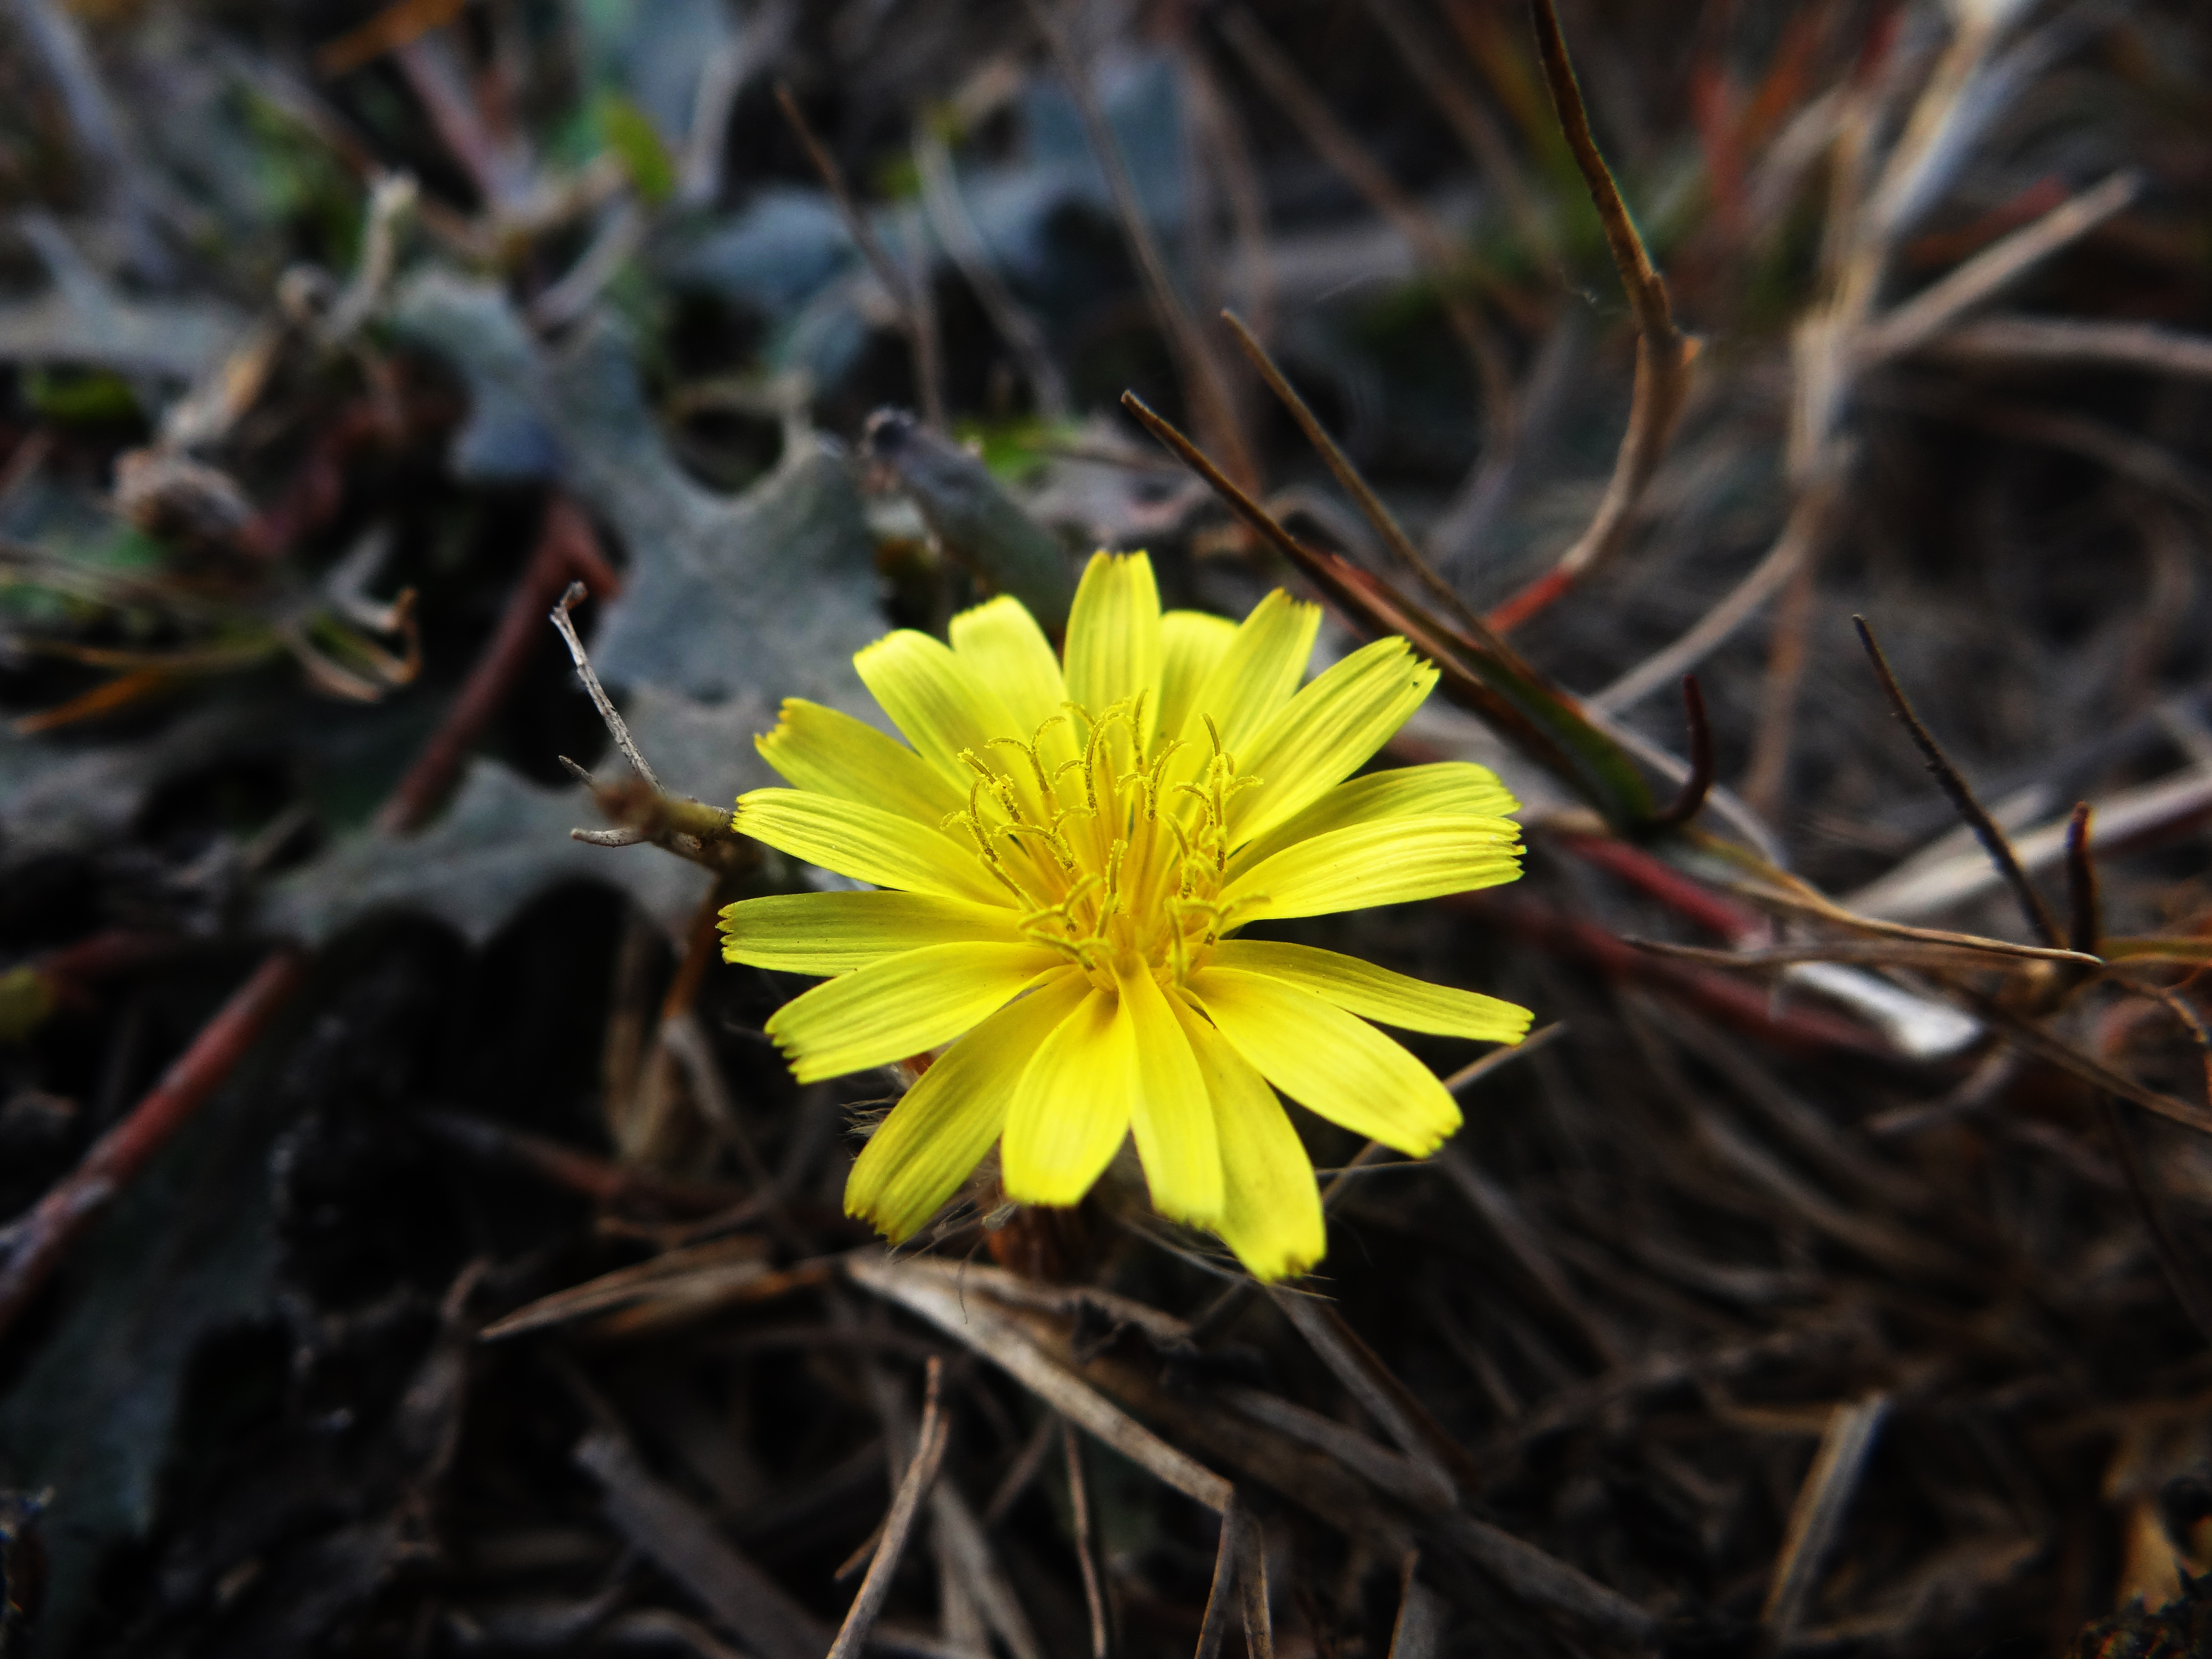
nature, plant, dandelion, leaf, flower, petal, wild, environment, spring, macro, autumn, botany, blooming, yellow, flora, wildflower, close up, taraxacum, macro photography, flowering plant, texas dandelion, plant stem, land plant